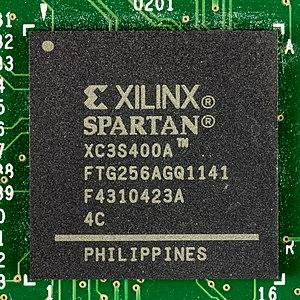
Un circuit logique programmable, ou réseau logique programmable, est un circuit intégré logique qui peut être reprogrammé après sa fabrication. Notons qu'il serait impropre de parler de programmation au sens logiciel. Ici, mieux vaudrait parler de « reconfiguration » plutôt que de reprogrammation. Le verbe programmer est toutefois le plus fréquent, mais au sens de personnaliser. Il s'agit bel et bien de réseaux logiques reconfigurables et modifiables.
Xilinx est une entreprise américaine de semi-conducteurs.